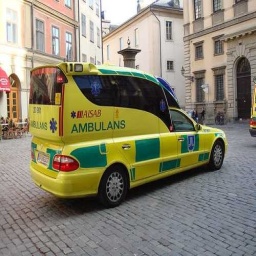
Label: ambulance